Edmond Safra

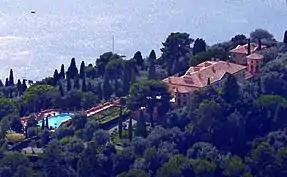
The Villa Leopolda at Villefranche-sur-Mer from the road to La Condamine

Edmond Jacob Safra (6 August 1932 – 3 December 1999) was a Lebanese-Brazilian billionaire banker and philanthropist of Syrian descent. He continued his family tradition of banking in Brazil and Switzerland, and was married to Lily Watkins from 1976 until his death. He died in a fire that attracted wide media interest, and was judicially determined to be due to arson.